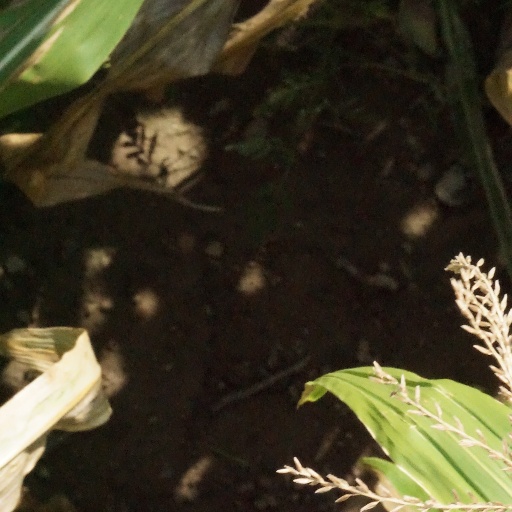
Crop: maize; corn